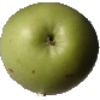
Label: apple_granny_smith